Death and state funeral of Elizabeth II

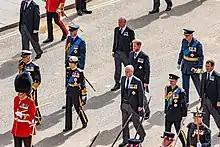
The King, the Princess Royal, the Duke of York, the Earl of Wessex, the Prince of Wales, the Duke of Sussex, Peter Phillips, the Earl of Snowdon and the Duke of Gloucester walk behind Queen Elizabeth II's coffin. Sir Timothy Laurence was also in the procession but is not seen in the photo.

In the evening of 16 September the King and his siblings held a vigil around the Queen's coffin for approximately ten minutes, and on 17 September the Queen's eight grandchildren did the same. Prince Andrew and Prince Harry were permitted to wear military uniform on these occasions, who as non-working royals had not done so at previous ceremonial events.